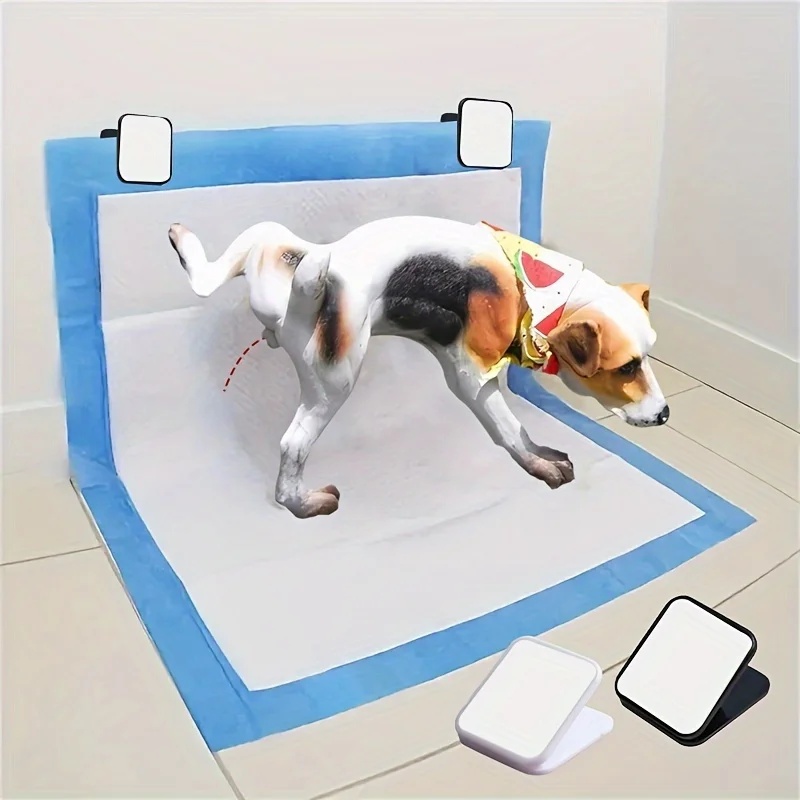
3pcs Wall-Mounted Dog Pee Pad Clip Holders, Stickable Pet Cleaning Accessory
ABOUT THIS PRODUCT: Set of 3 wall-mounted clip holders designed to securely hold dog pee pads in place Made from durable, lightweight plastic material for long-lasting use Stickable adhesive backing for easy, no-drill installation on smooth surfaces Keeps pee pads neatly secured against walls or corners to reduce mess Ideal for puppies, senior dogs, or indoor-trained pets Helps create a dedicated and tidy potty area in your home Uncharged, pet-safe design with simple clip functionality Reusable and easy to clean for daily pet care convenience Suitable for apartments, indoor pet zones, and training areas A smart solution for keeping floors clean and pee pads in place
Brand: FurAndFeathersPetSupply
Category: Animals & Pet Supplies > Pet Supplies > Pet Training Aids > Pet Training Pad Holders > Wall-Mounted Pad Holders